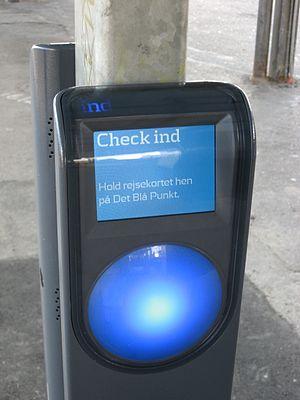
La Rejsekort est un système de billet électronique destiné au transport en commun au Danemark.